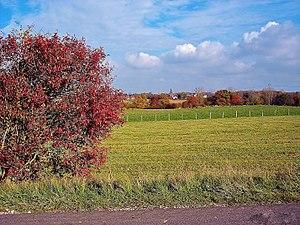
Panorama sur le village de Phaffans. Territoire de Belfort
Phaffans est une commune française située dans le département du Territoire de Belfort en région Bourgogne-Franche-Comté. Ses habitants sont appelés les Phaffanais.